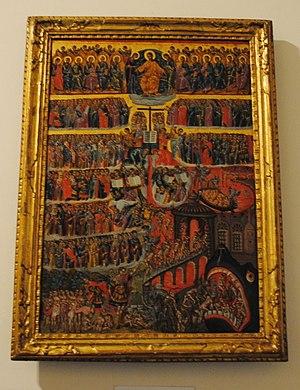
Le palais patriarcal de Sremski Karlovci est un édifice situé à Sremski Karlovci, en Serbie, dans la province de Voïvodine. En raison de son importance, il est inscrit sur la liste des monuments culturels d'importance exceptionnelle de la République de Serbie.